Gwynne Building

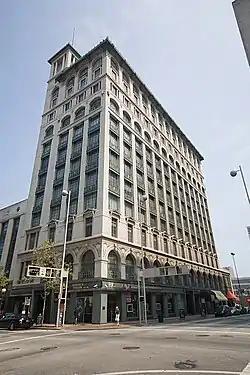

Gwynne Building is a registered historic building in Cincinnati, Ohio, listed in the National Register on August 3, 1979.